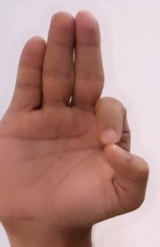
ASL sign: F